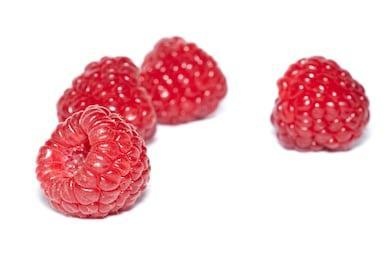
Label: raspberry